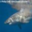
Label: shark